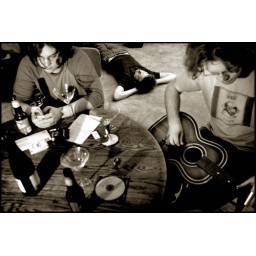
Singer and songwriter Teitur in Griffin House's house in Nashville. Rusty Ralston plays the guitar